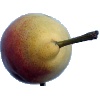
Label: Pear 2